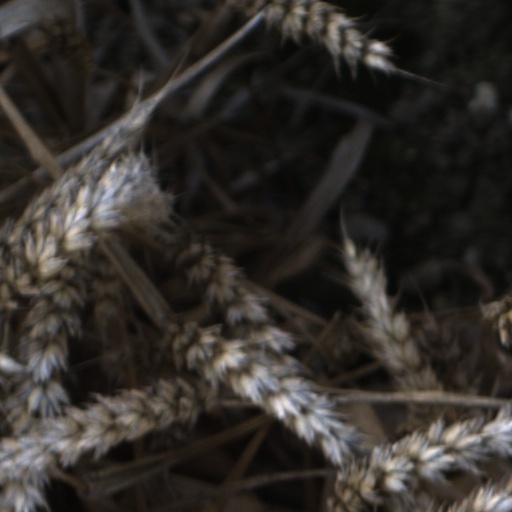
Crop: wheat